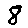
Label: 8